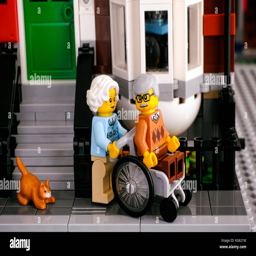
senior couple and ginger cat near his house in the street .